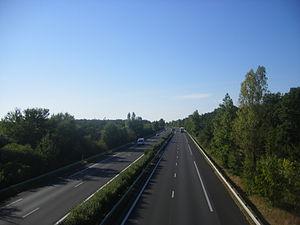
L’autoroute A62 est la partie ouest de l'Autoroute des Deux Mers reliant Toulouse à Bordeaux en se raccordant sur l'A630. Payante sur la quasi-totalité de son parcours, elle est exploitée par la société ASF. L'A62 est à 2 × 2 voies entre Bordeaux et Montauban et a été élargie à 2 × 3 voies de Montauban à Toulouse où elle supporte également le trafic nord-sud en provenance de l'A20.
La route européenne 72 est une route reliant Bordeaux à Toulouse.
La France comptait en 2014, un réseau autoroutier d'environ 11 882 km, dont 9 048 km à péage, à travers tout le pays. Il s'agit du quatrième réseau mondial et du sixième en incluant les voies express d'au moins 2 × 2 voies. En effet, certaines régions comme la Corse et une grande partie de la Bretagne ne disposent pas d'autoroutes mais de voies express. Ainsi, neuf départements ne sont desservis par aucune autoroute structurante, en partie à cause du relief : l'Ardèche, la Charente, la Haute-Corse, la Corse-du-Sud, les Côtes-d'Armor, le Finistère, le Gers, le Morbihan et la Haute-Saône. Tous le sont en revanche par des voies express. L'outre-mer ne possède qu'une seule autoroute : l'autoroute A1, en Martinique.